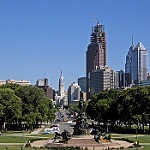
Scene: Outdoor